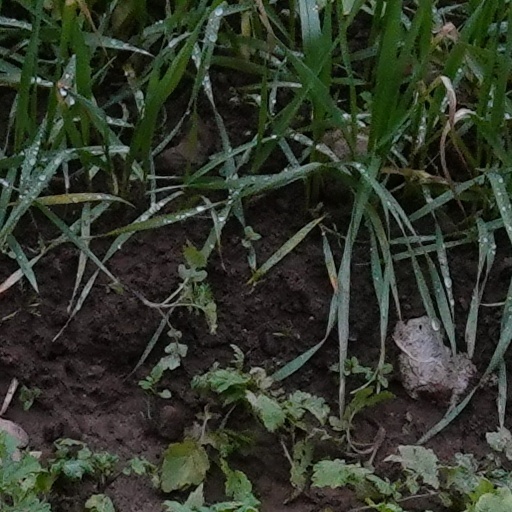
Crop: wheat